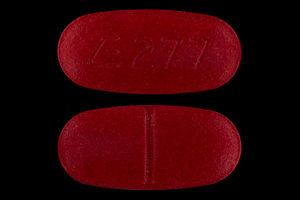
L'hydrochlorothiazide est une molécule utilisée comme médicament diurétique de la classe des thiazidiques.